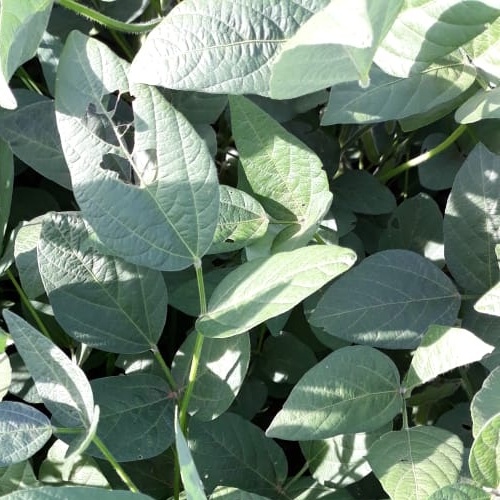
Label: Caterpillar